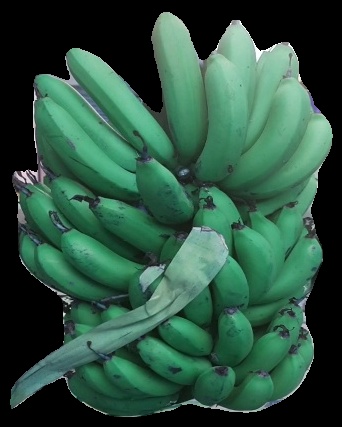
Variety: pachbale
Grade: grade2